Agra Cantt–New Delhi Intercity Express

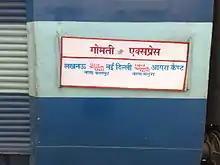

The 14211 / 12 Agra Cantt New Delhi Intercity Express is an Express train belonging to Indian Railways - North Central Railway zone that runs between Agra Cantt and New Delhi in India.